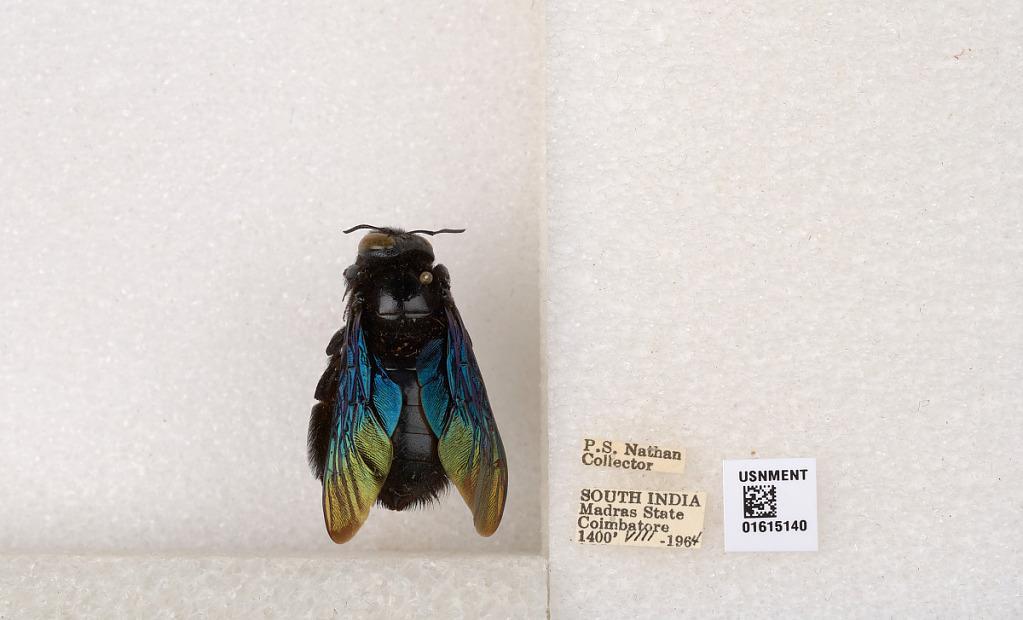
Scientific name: Xylocopa (Biluna) auripennis auripennis Lepeletier
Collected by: P. Nathan
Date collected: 1964-8-1
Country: India
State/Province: Tamil Nadu
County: Coimbatore
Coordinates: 10.9955, 76.9034